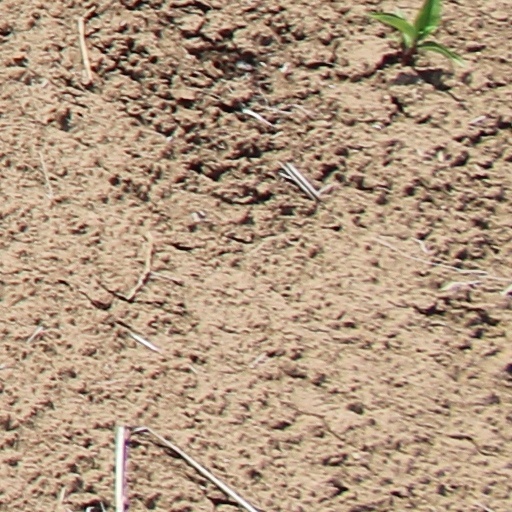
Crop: wheat